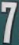
Number: 7